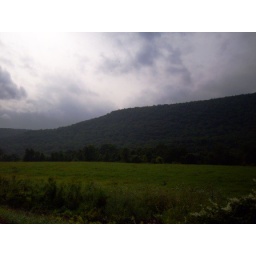
Picture this in red, yellow & orange